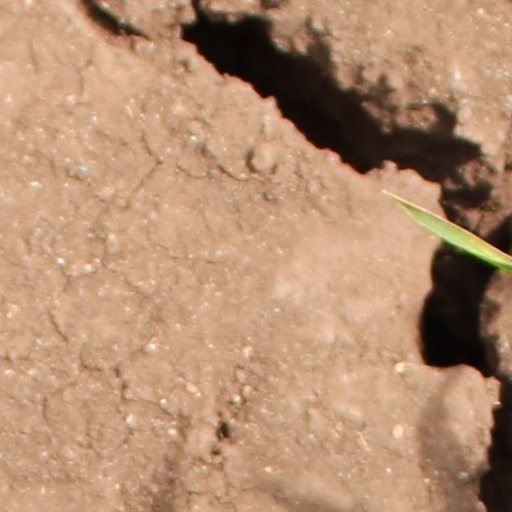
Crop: wheat